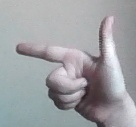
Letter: yaa